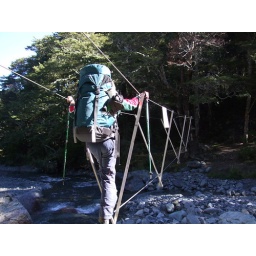
Simon's favourite river crossing - the three wire bridge over Hamilton Creek.